Mountain rescue in England and Wales

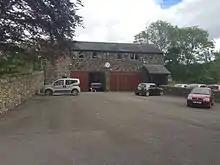
Keswick MRT station, containing training rooms, operational HQ, and four-bay emergency appliance garage.

Mountain rescue services in England and Wales operate under the association of Mountain Rescue England and Wales (MREW), formerly called Mountain Rescue Council of England & Wales. The association has a number of regional mountain rescue teams, each of which is an independent charity. The team members are highly trained volunteers who are called out by the police.